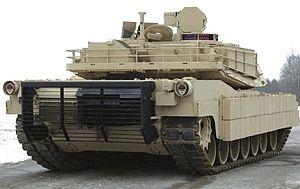
En mécanique un blindage est une paroi, destinée à protéger ce qui est derrière, ou une enveloppe, destinée à protéger ce qui se trouve à l'intérieur.
Le blindage cage est un type de blindage militaire destiné à la protection contre les attaques de roquettes antichar.